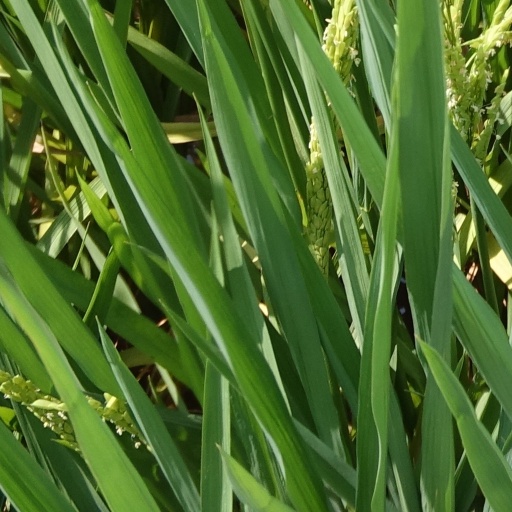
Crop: rice